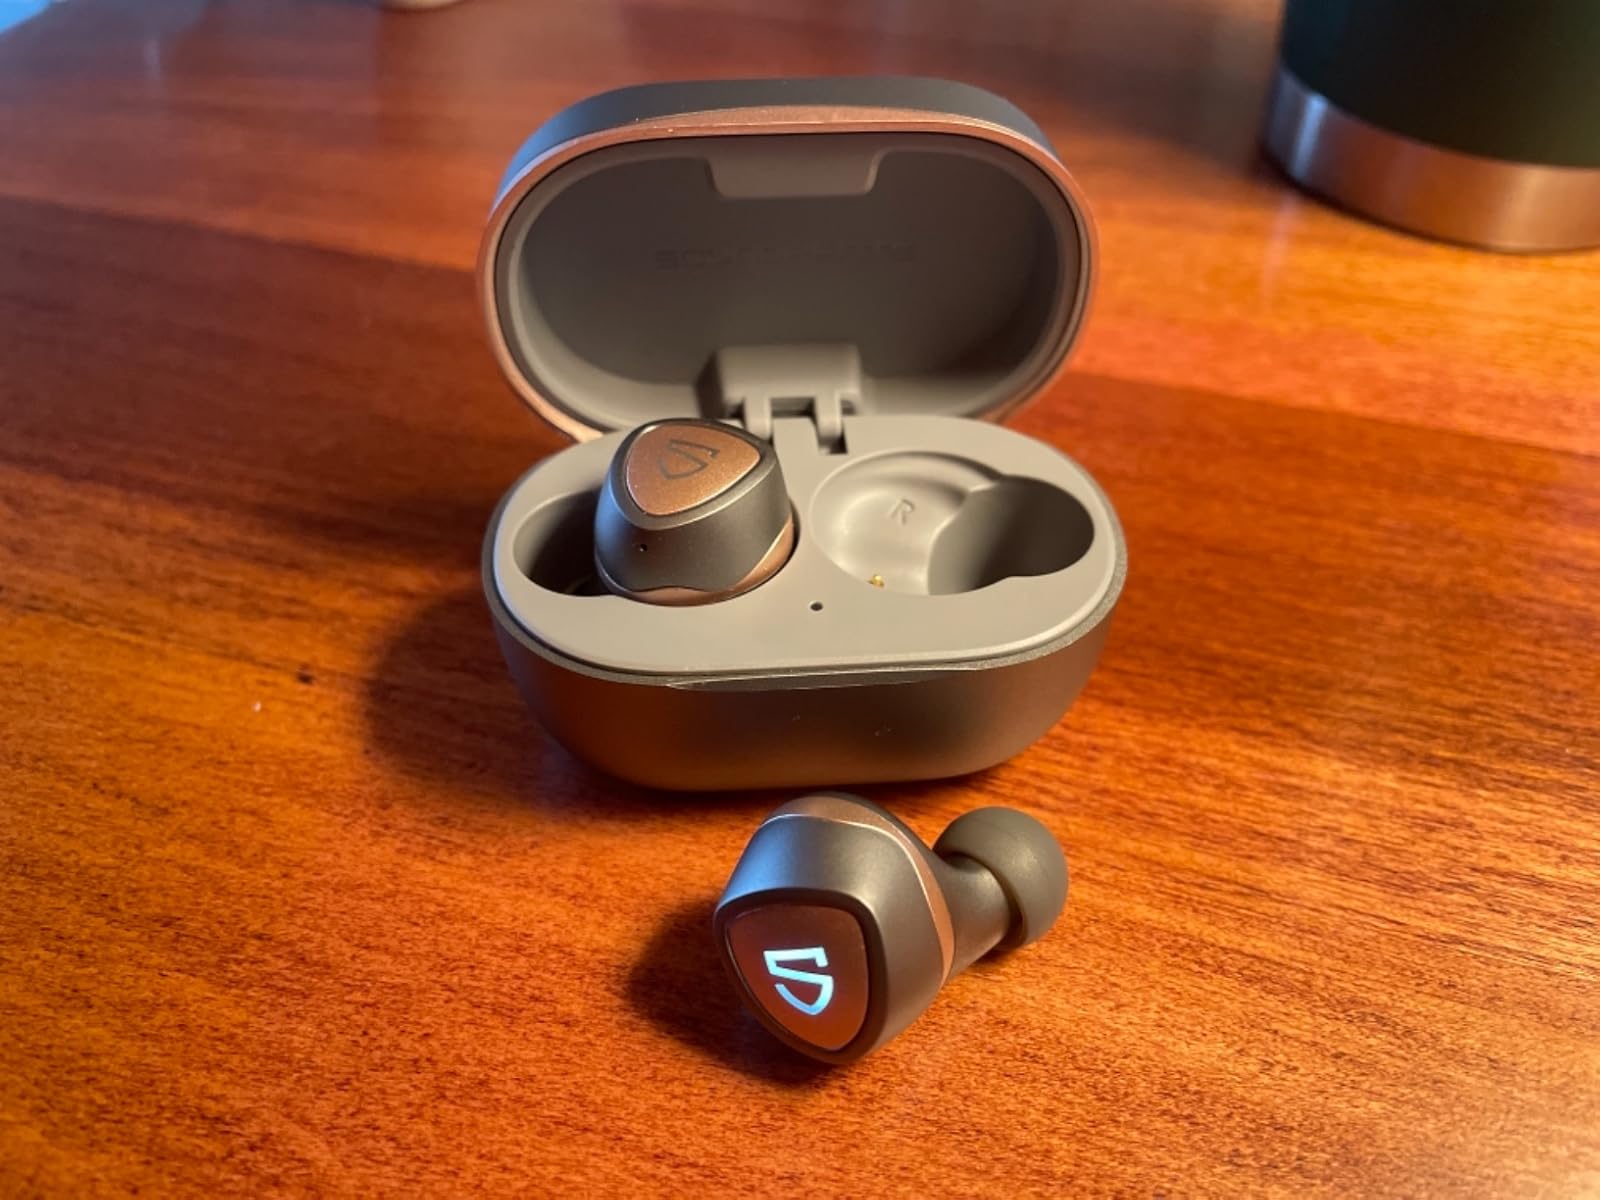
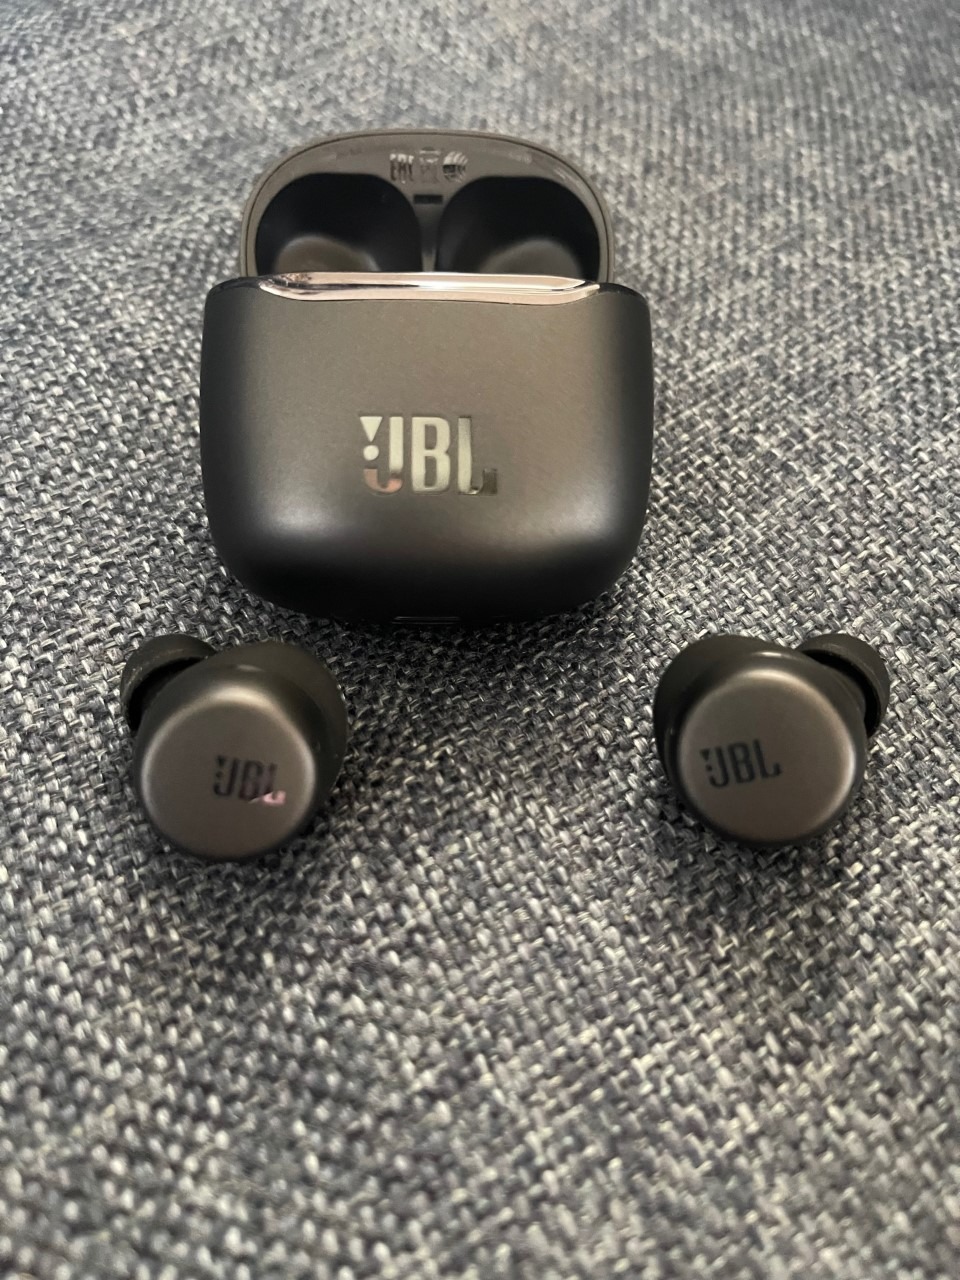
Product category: earbuds
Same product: no